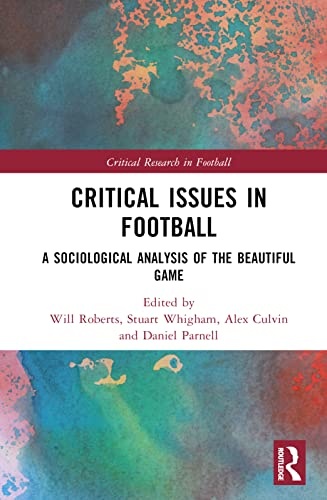
Critical Issues in Football
Showcasing some of the most important current research in football studies, this book demonstrates the value of social theory and sociology in helping us to better understand the world’s favourite sport. This book sheds critical new light on key issues in contemporary football, with each chapter using a different theoretical lens, drawing on the work of key thinkers from Elias and Foucault to Hall and Maffesoli. It explores issues and topics central to the study of modern football, including homophobia, feminist-informed coaching practice, the racialised experiences of black professional footballers, the concussion crisis and the role of identity in online football communities. It also looks ahead at the issues that are likely to define the research agenda in football studies in years to come. This is fascinating reading for any student or researcher with an interest in football, the sociology of sport, social theory or social issues in wider society.
Brand: WoB
Category: Sporting Goods > Athletics > American Football